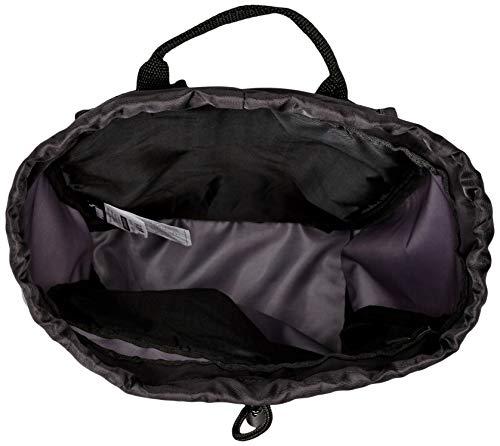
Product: PUMA Evercat The All Star Carrysack
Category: Clothing, Shoes & Jewelry | Luggage & Travel Gear | Backpacks | Kids' Backpacks
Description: External zip pocket.
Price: $17.23
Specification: Shipping Weight: 5.6 ounces (View shipping rates and policies)|ASIN: B07N3GHLPL|Item model number: PE1087-008|    #1122    in Travel Duffel Bags